Victor Hugo

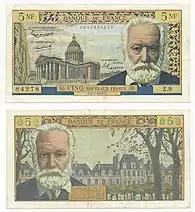

From February 1833 until her death in 1883, Juliette Drouet devoted her whole life to Victor Hugo, who never married her even after his wife died in 1868. He took her on his numerous trips and she followed him in exile on Guernsey. There Hugo rented a house for her near Hauteville House, his family home. She wrote some 20,000 letters in which she expressed her passion or vented her jealousy on her womanizing lover.